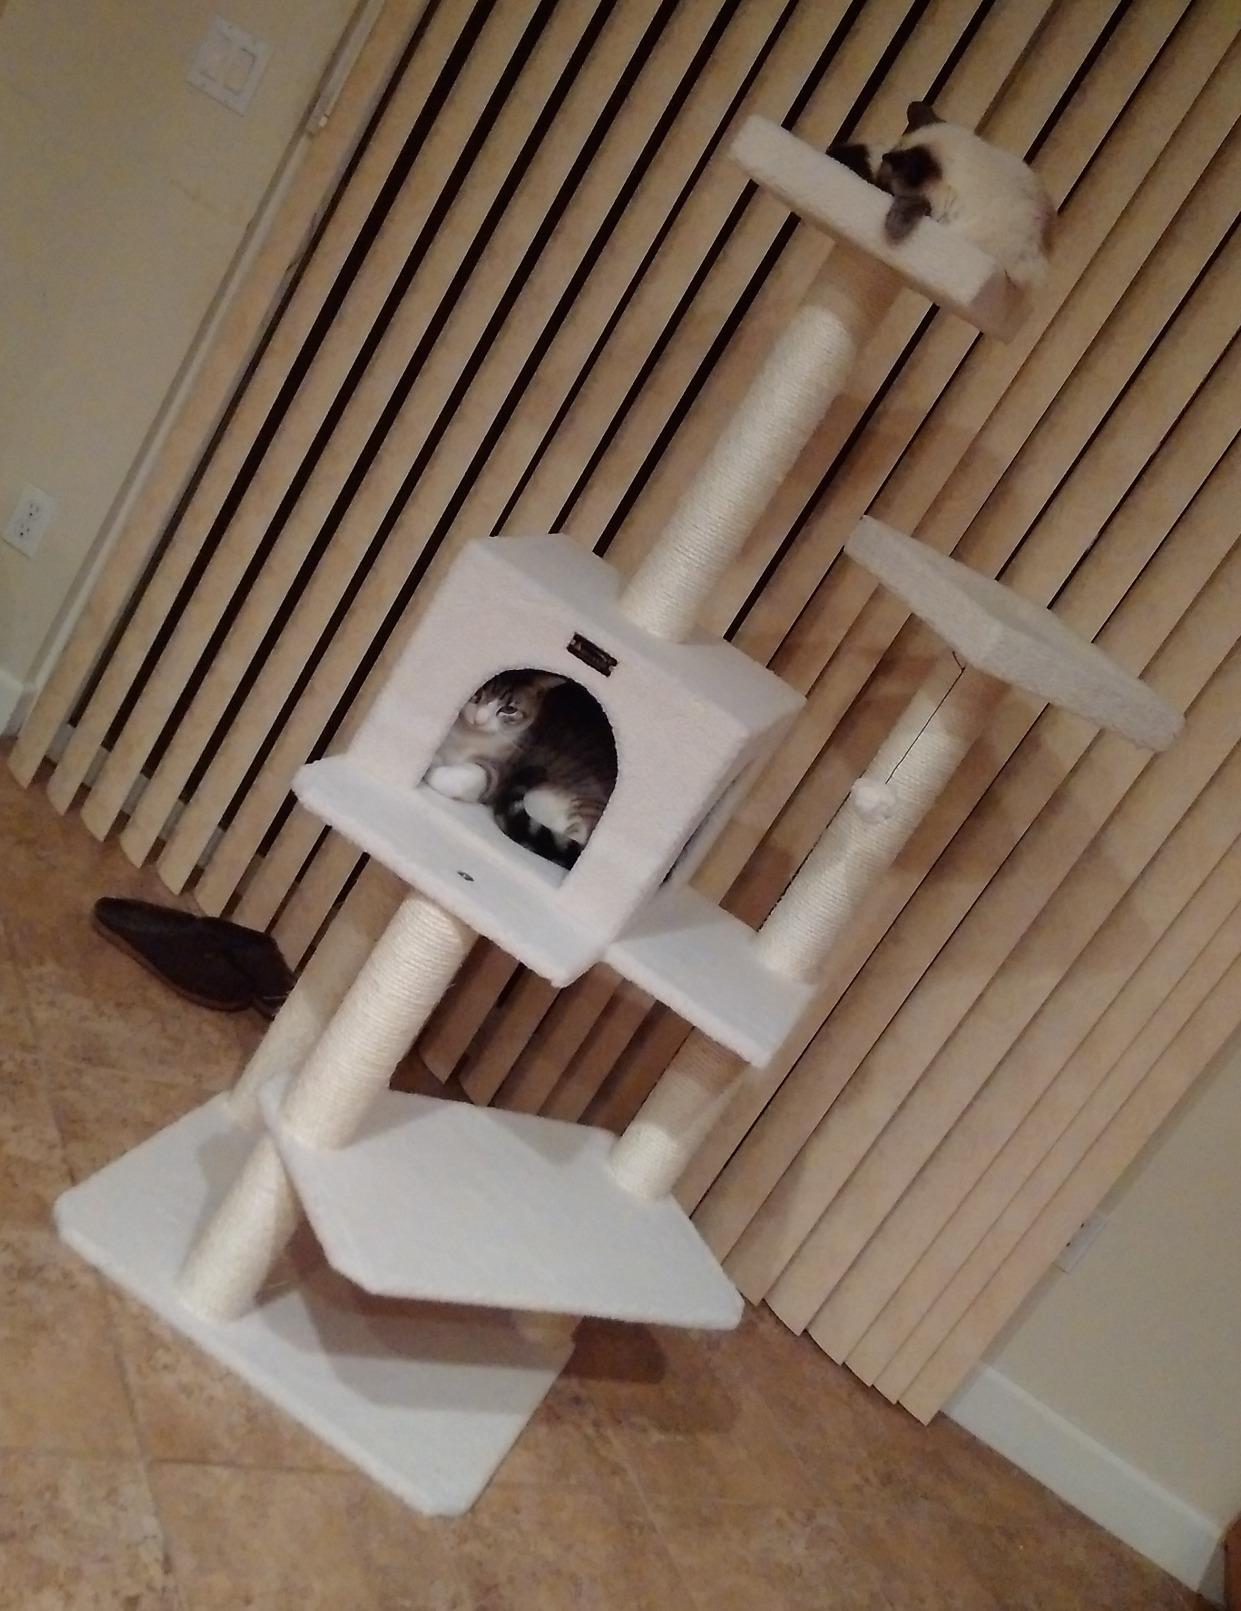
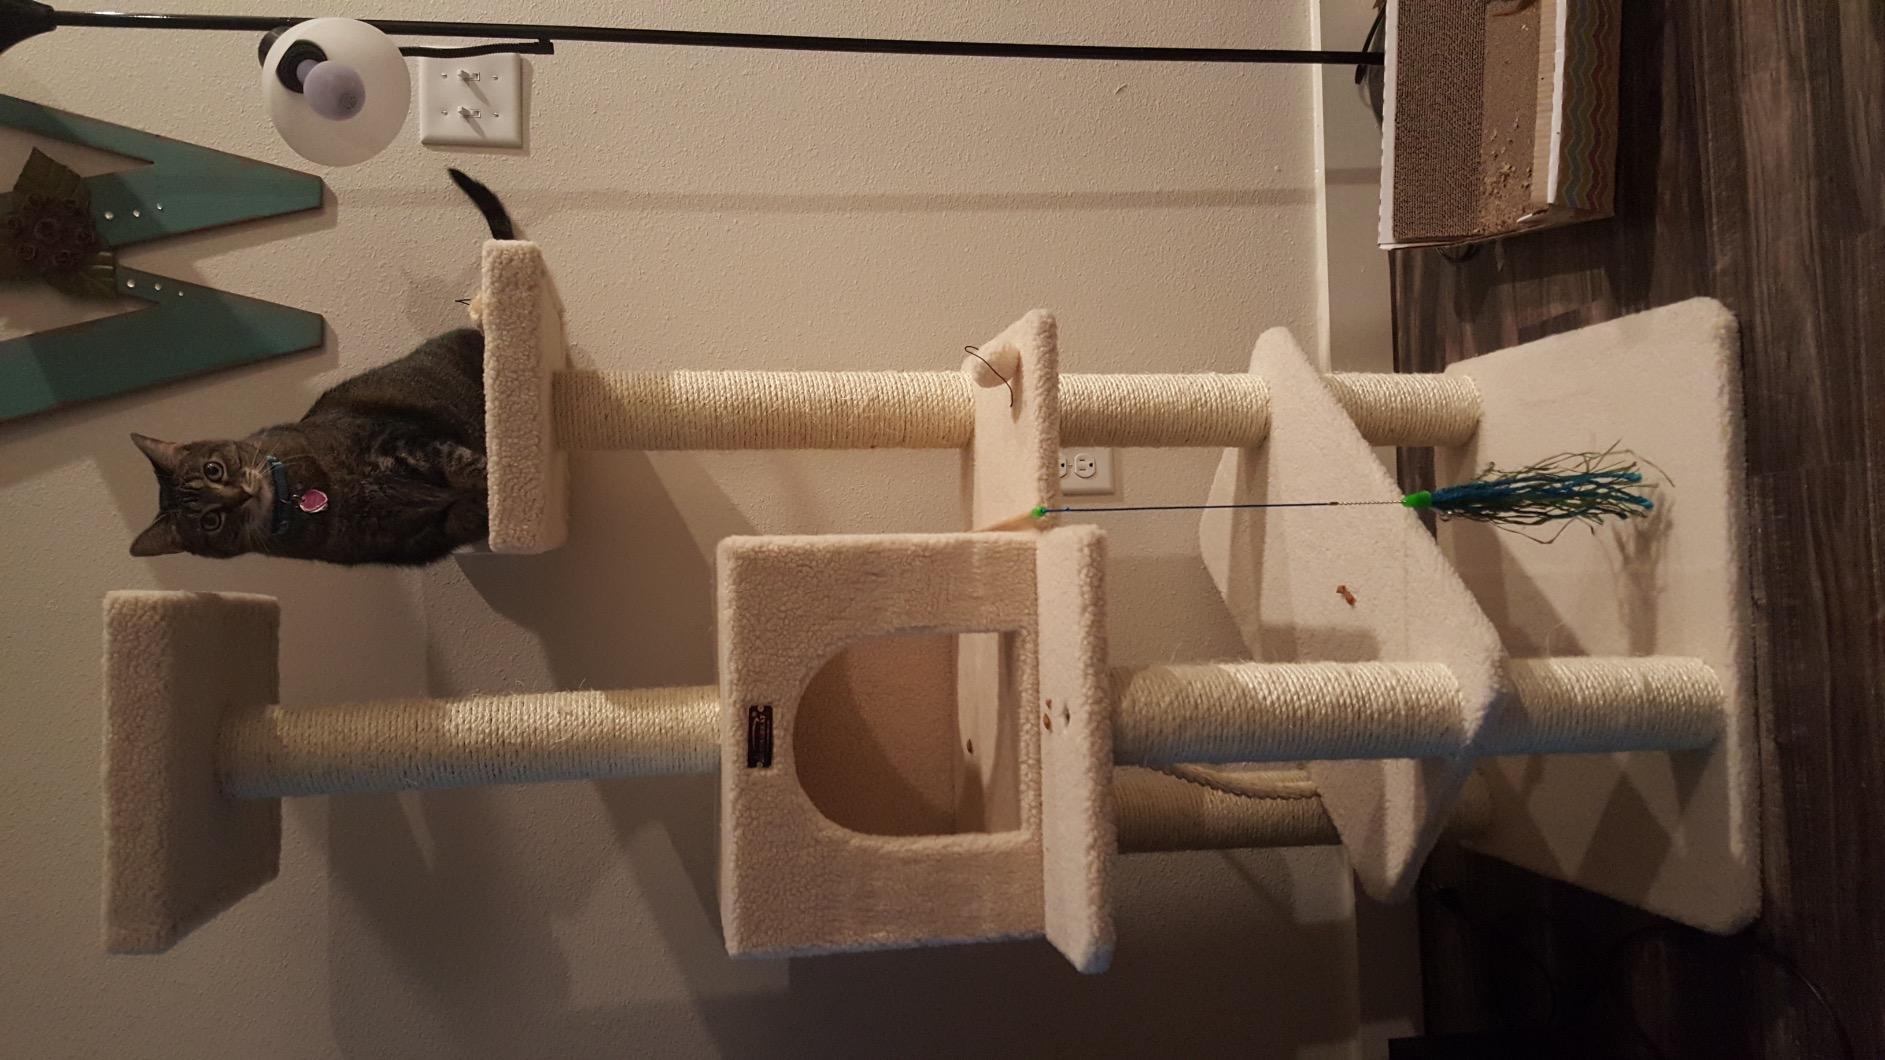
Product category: items_cat tree
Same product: yes